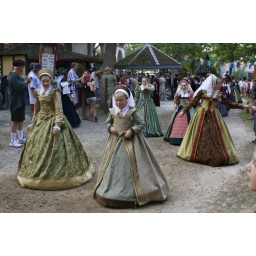
The girl in the red hat gave her flower to Thalia. Thalia was thrilled.